History of photographic lens design

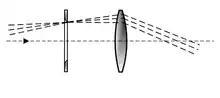
Biconvex (or double convex) lens with aperture stop in front of it

The early photographic experiments of Thomas Wedgwood, Nicéphore Niépce, Henry Fox Talbot, and Louis Daguerre all used simple single-element convex lenses. These lenses were found lacking. Simple lenses could not focus an image over a large flat film plane (field curvature) and suffered from other optical aberrations. Their severe longitudinal chromatic aberration meant the light the photographers were seeing (generally yellow light) and the light to which the early photographic mediums were sensitive not converge to the same point, making it difficult to focus.